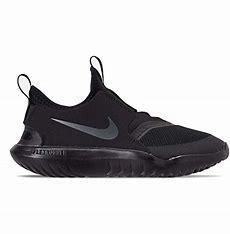
Brand: Nike
Model: Flex Runner 2